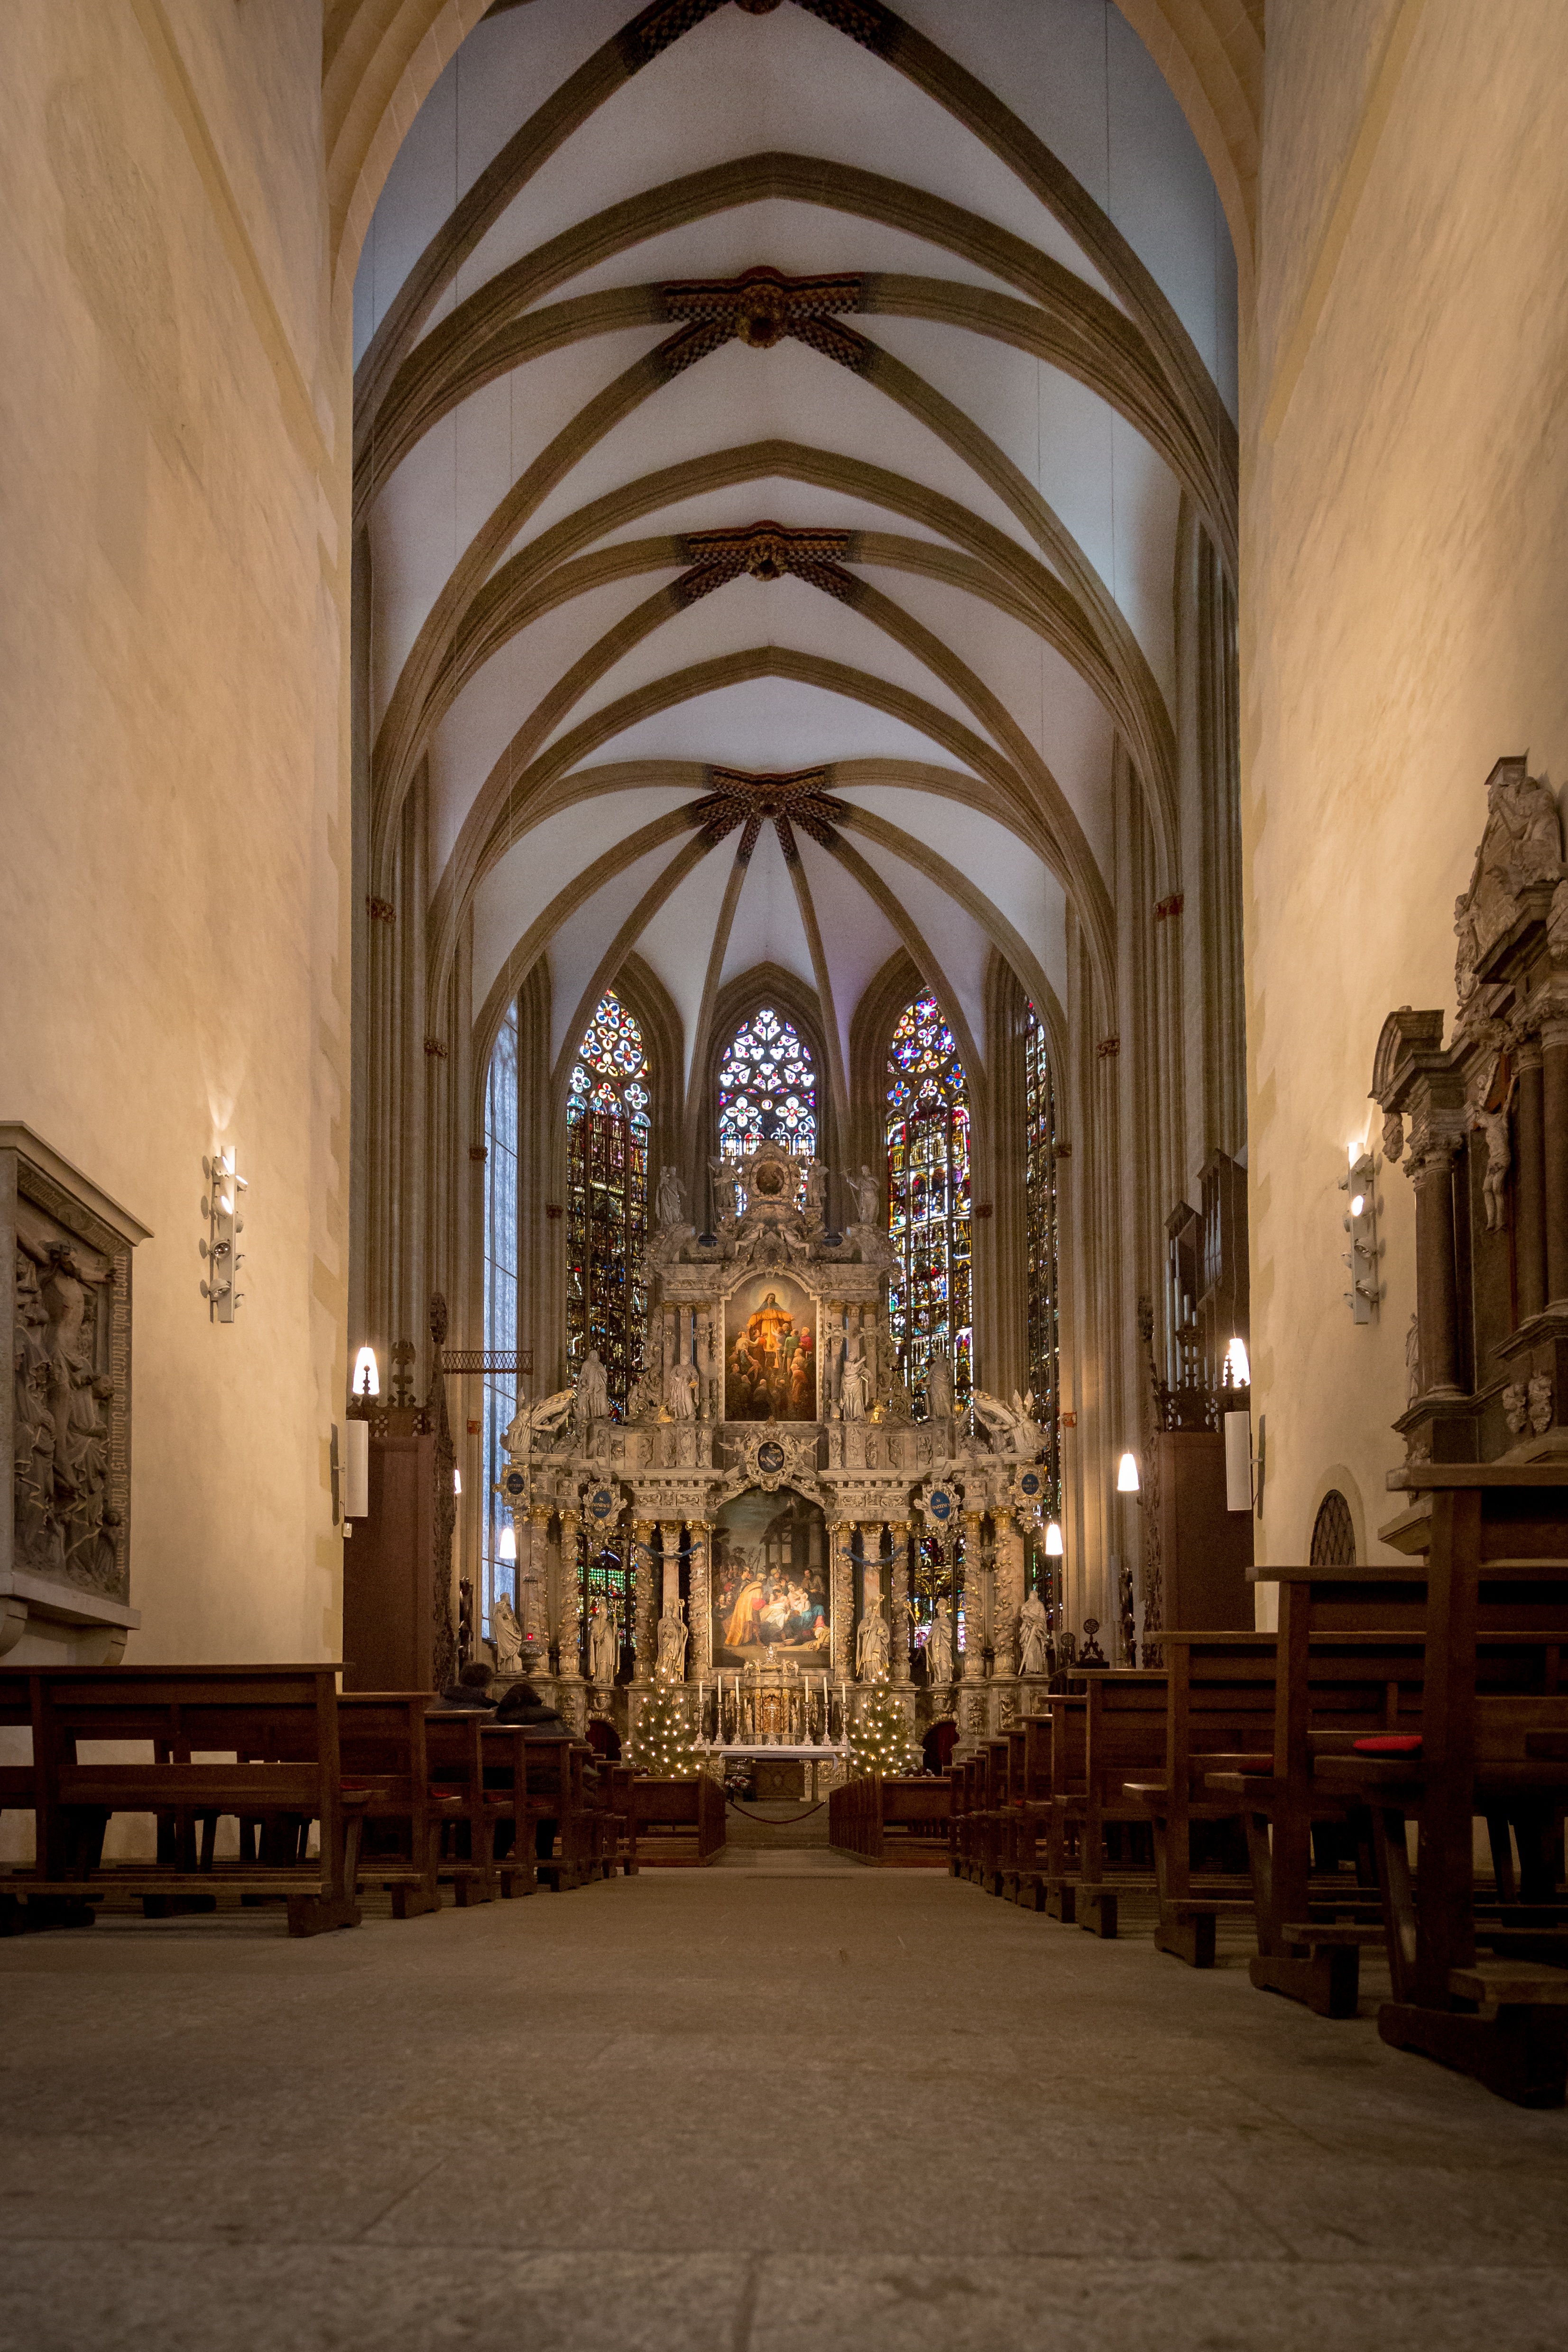
architecture, window, building, arch, column, religion, facade, church, cathedral, chapel, christian, stained glass, place of worship, aisle, medieval architecture, altar, faith, symmetry, germany, christianity, arcade, nave, abbey, vault, parish, basilica, dom, erfurt, gothic architecture, thuringia germany, cathedral square, historic site, religious institute